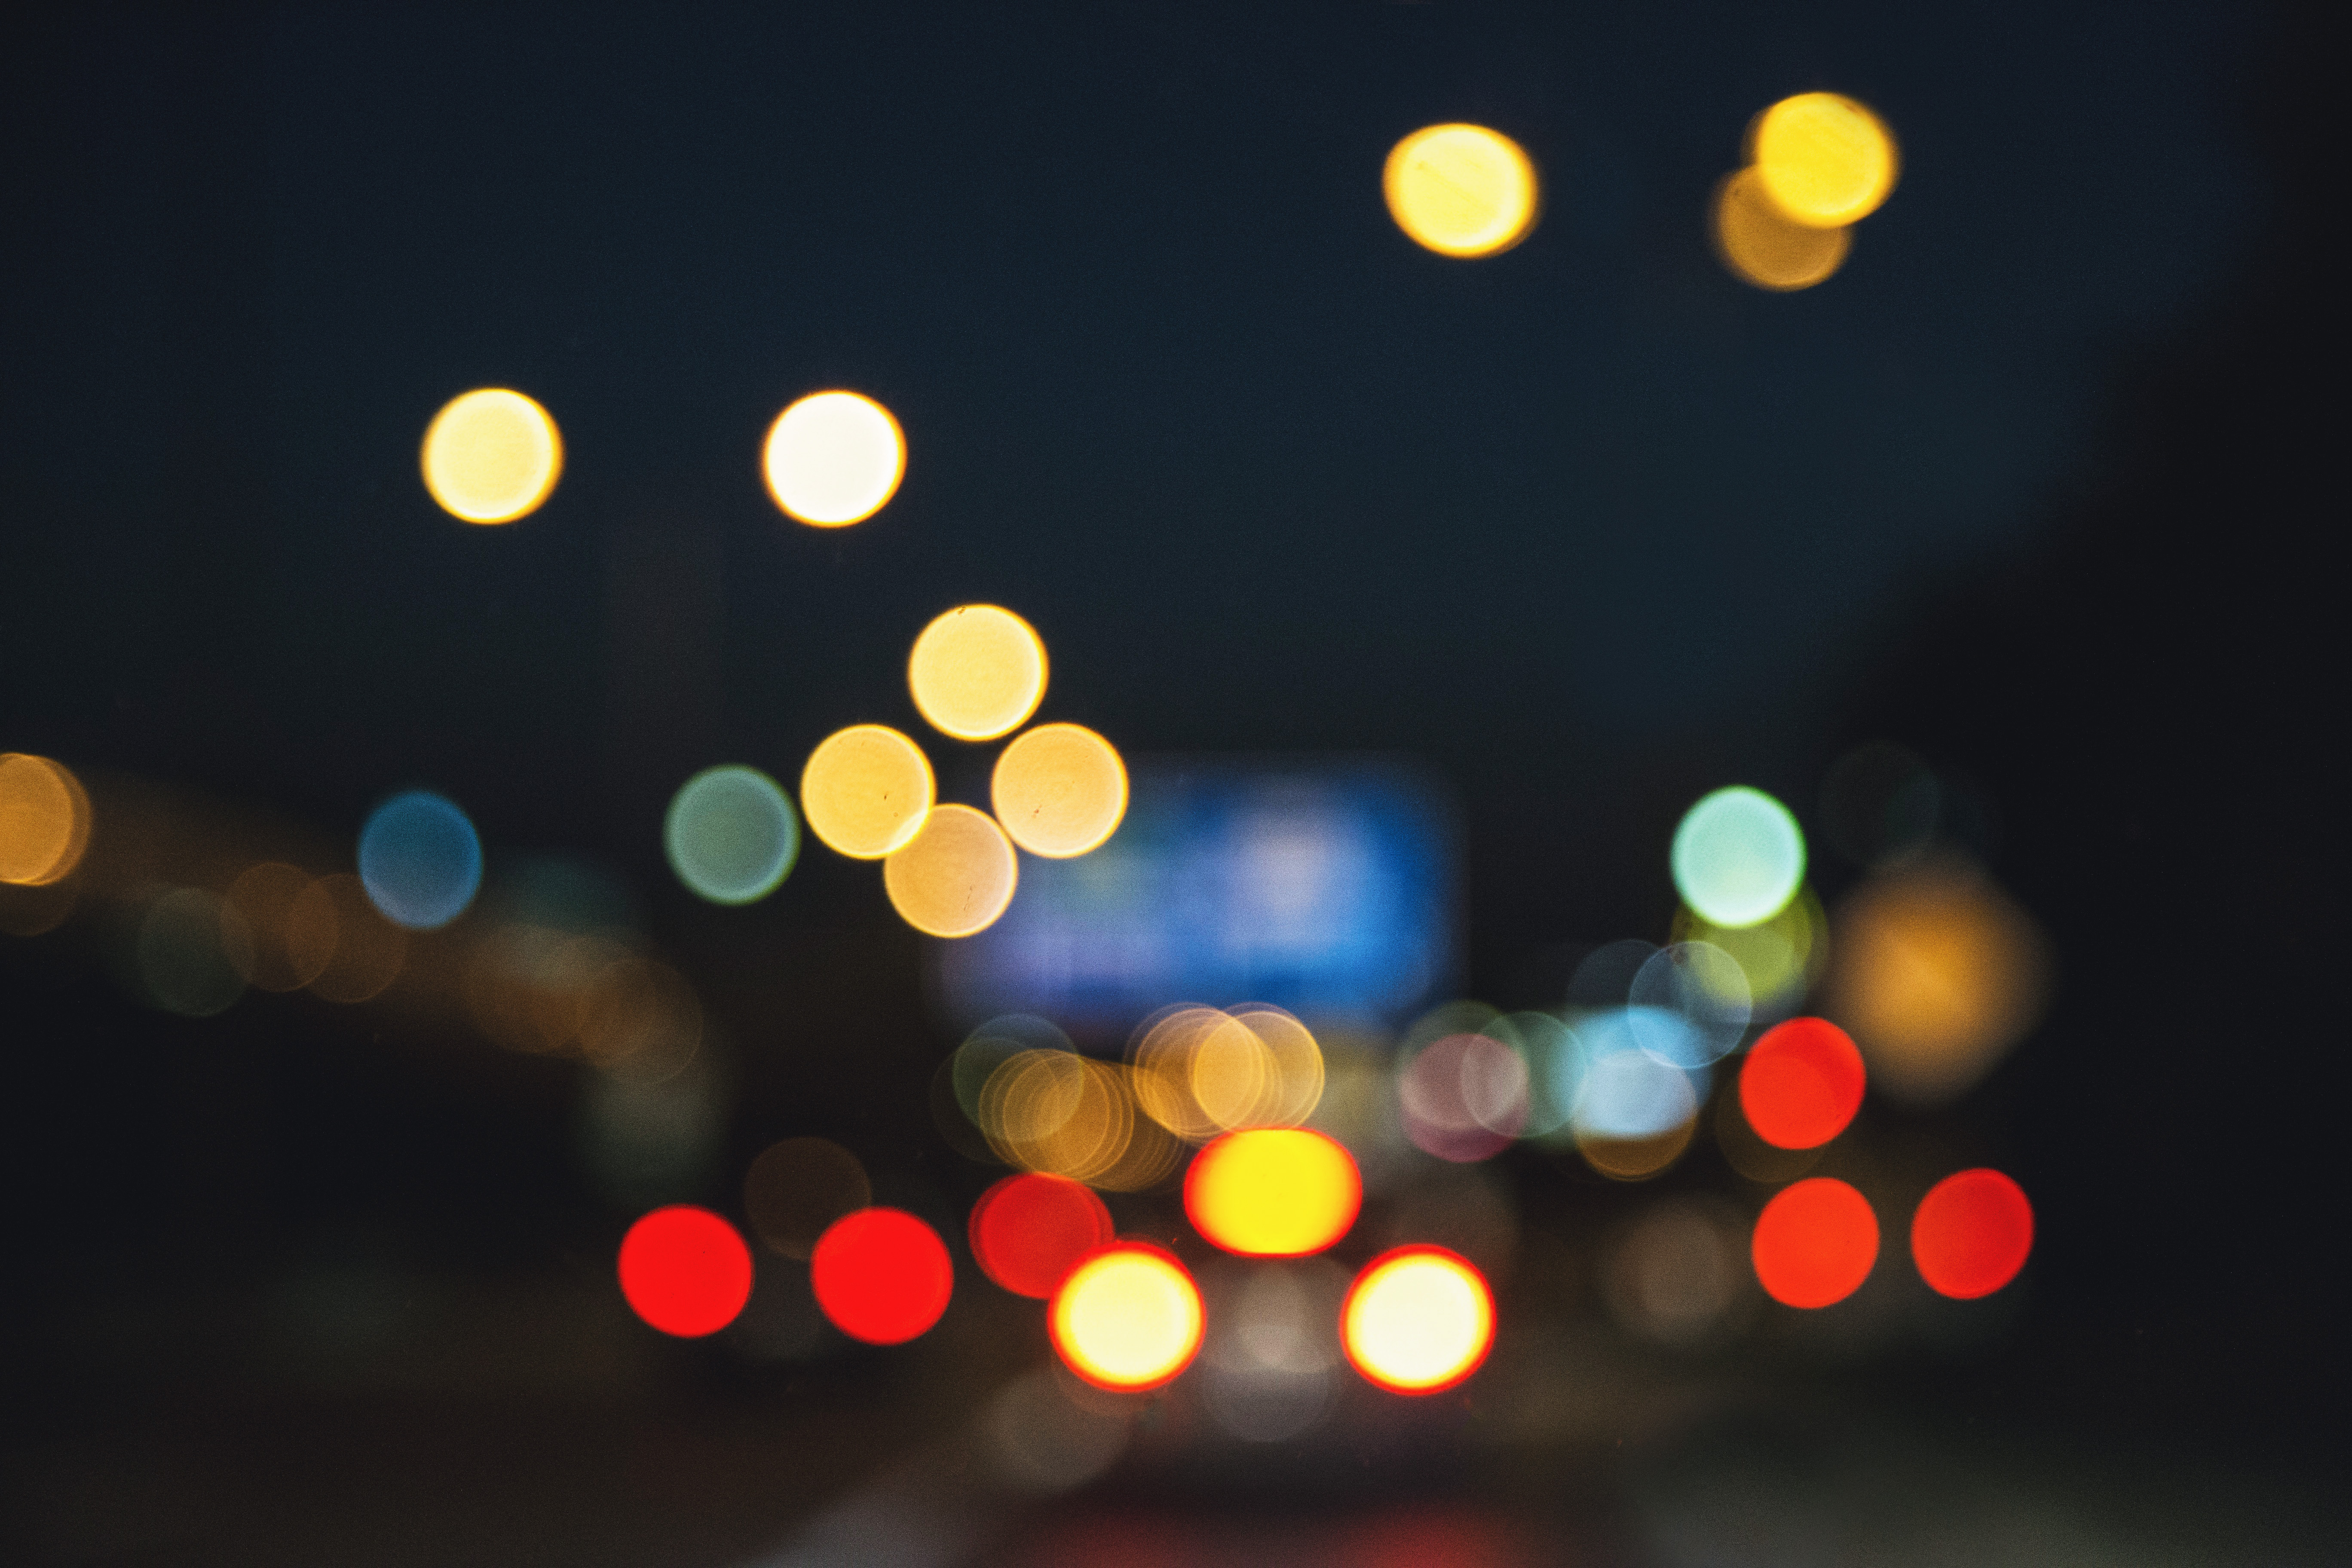
light, lighting, night, circle, sky, line, midnight, darkness, nightlight